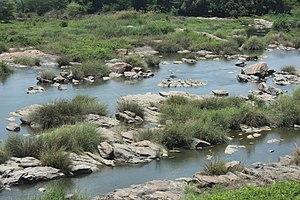
Le partage de l'eau du fleuve Kaveri est à l'origine d'un long conflit juridique, émaillé d'émeutes populaires, entre deux États de l'Inde du Sud, le Tamil Nadu et le Karnataka. La genèse du différend repose sur deux accords, conclus en 1892 et 1924, entre la Présidence de Madras et le Royaume de Mysore.